Ruth Shady

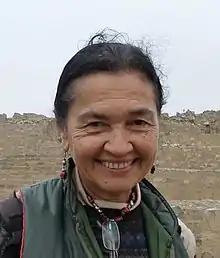
Shady in 2014

Ruth Martha Shady Solís (born December 29, 1946) is a Peruvian anthropologist and archaeologist. She is the founder and director of the archaeological project at Caral.